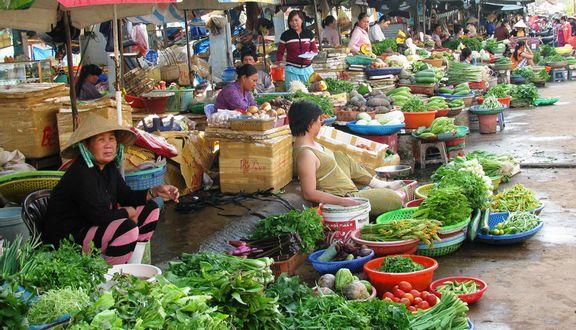
có một người phụ nữ đội nón lá đang ngồi bên một sạp hàng rau